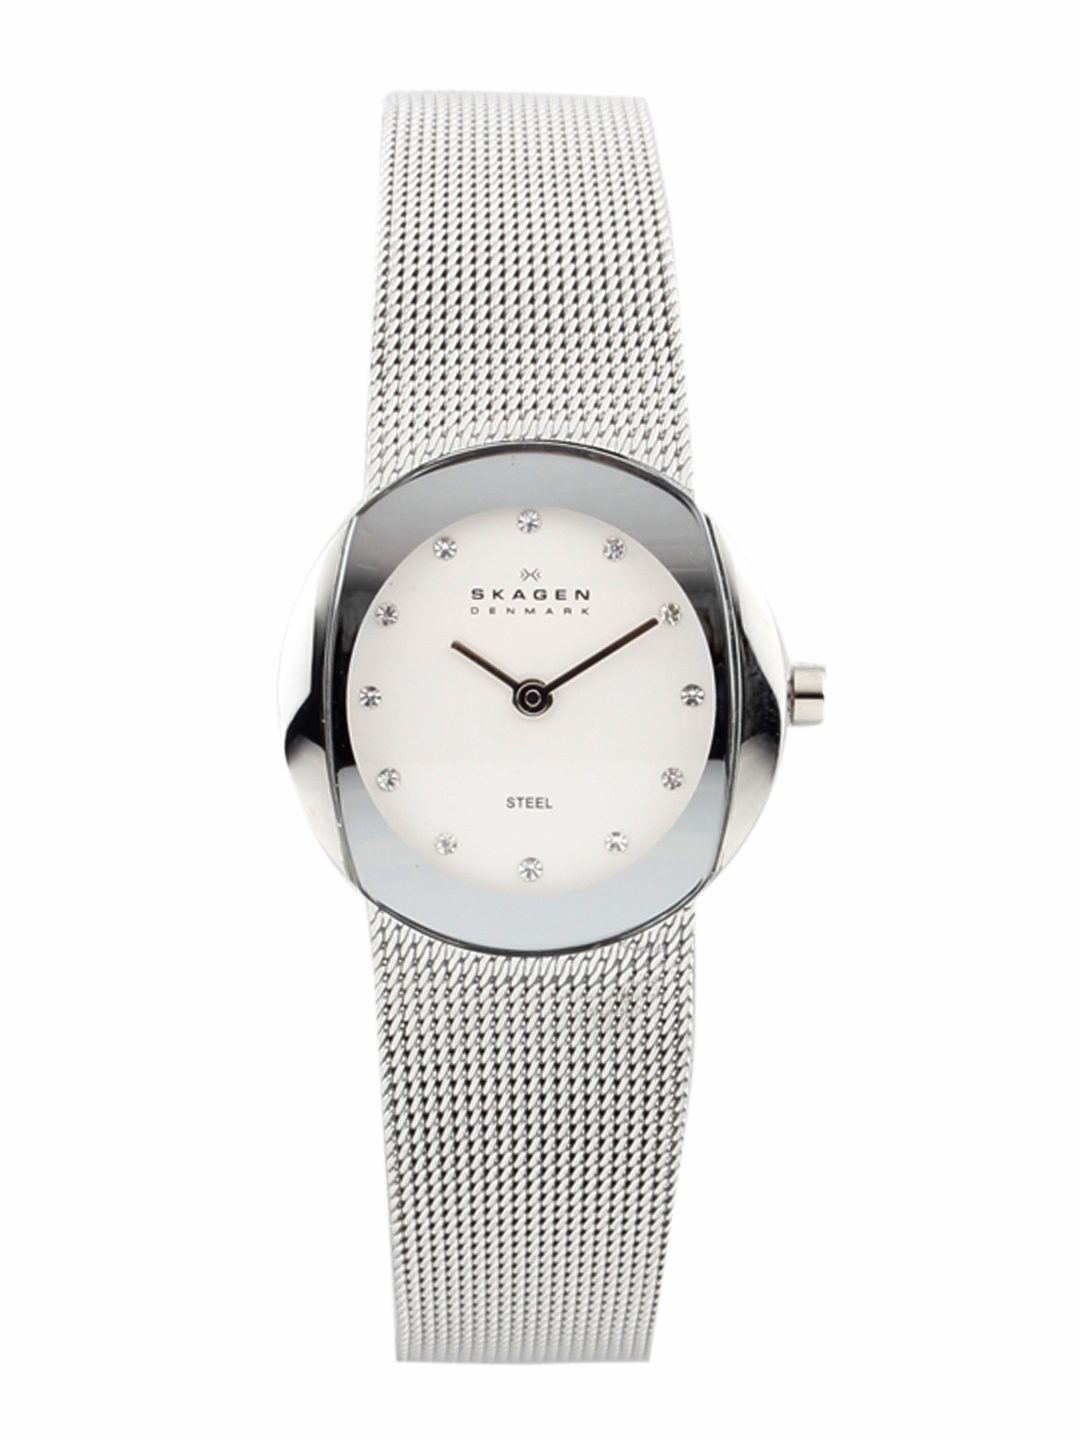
SKAGEN DENMARK Women White Dial Watch 589SSS
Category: Accessories / Watches / Watches
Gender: Women
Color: White
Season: Winter 2016
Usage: Casual